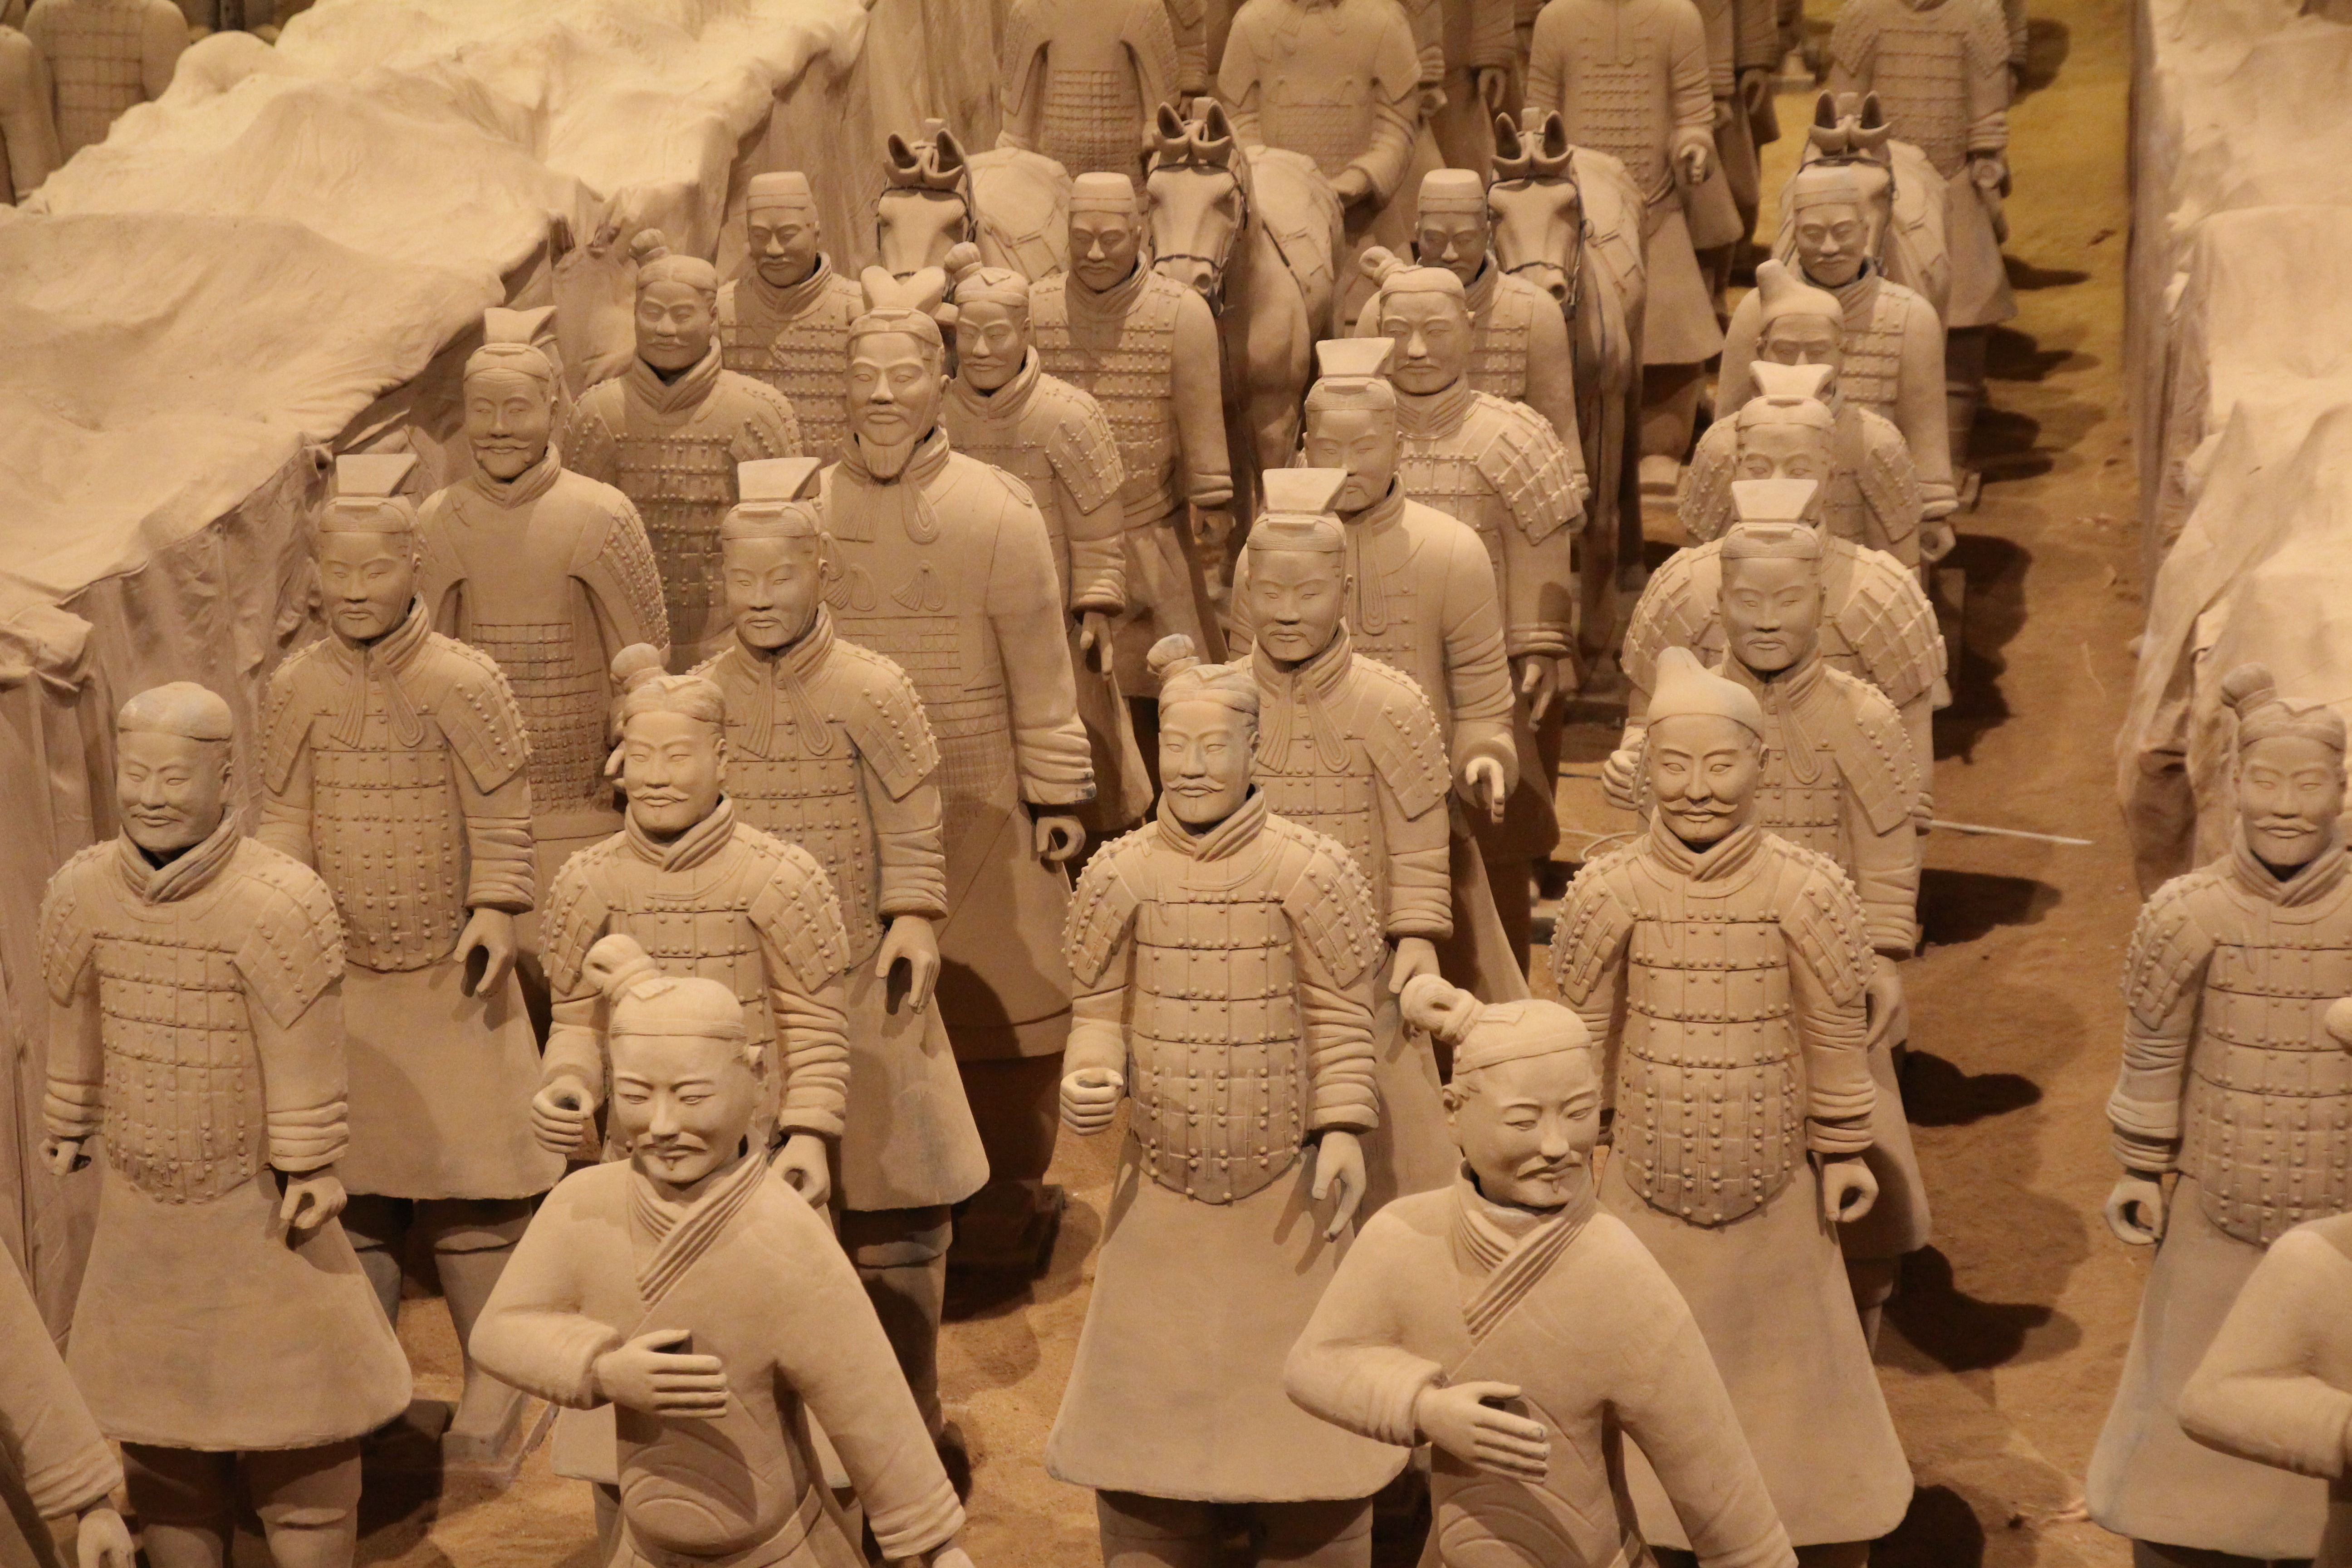
people, monument, statue, army, terracotta, temple, sound, history, figures, troop, warrior, hindu temple, ancient history